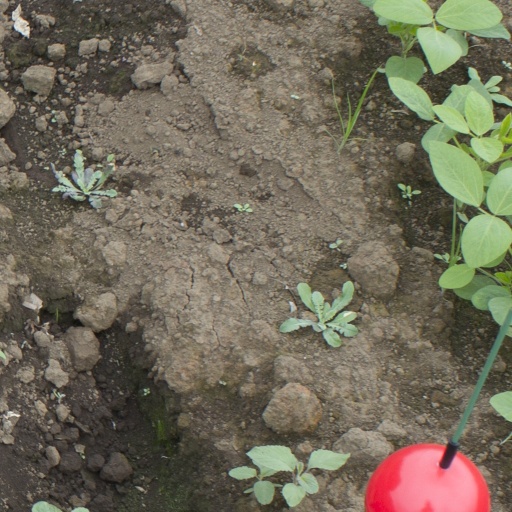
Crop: soybean